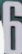
Number: 6